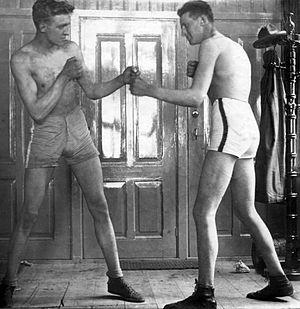
Karel Miljon est un boxeur néerlandais né le 17 septembre 1903 à Amsterdam et mort le 8 février 1984 à Bennebroek, Pays-Bas.